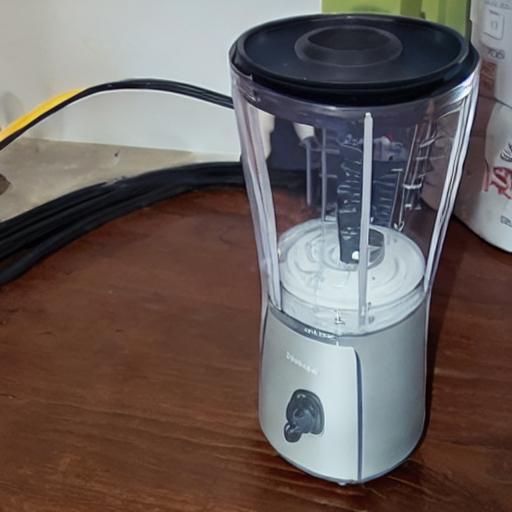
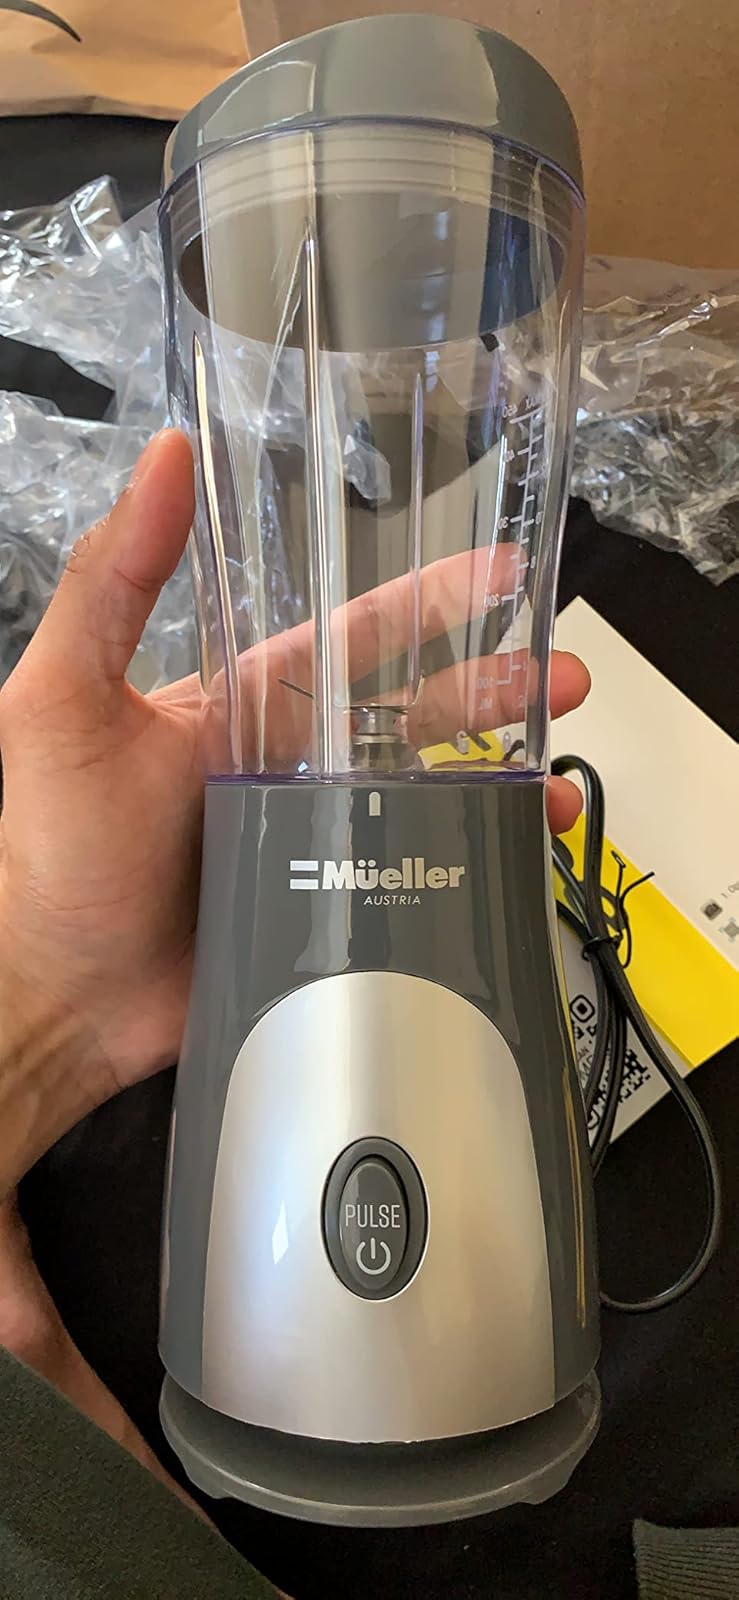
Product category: items_blender
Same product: no